Dunes (hotel and casino)

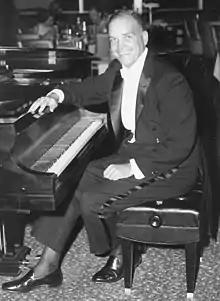
Pianist Jack Melick at Sultan's Table, 1966

Comedian Wally Cox was an early entertainer at the Dunes, opening there in July 1955, although he was fired due to poor audience reception. Gottesman acknowledged that Cox was ill-prepared and brought no new material to his performances. Cox had been signed for four weeks, but only gave three performances. Comedian Stan Irwin briefly filled in for Cox, who was then hired back later in the month.